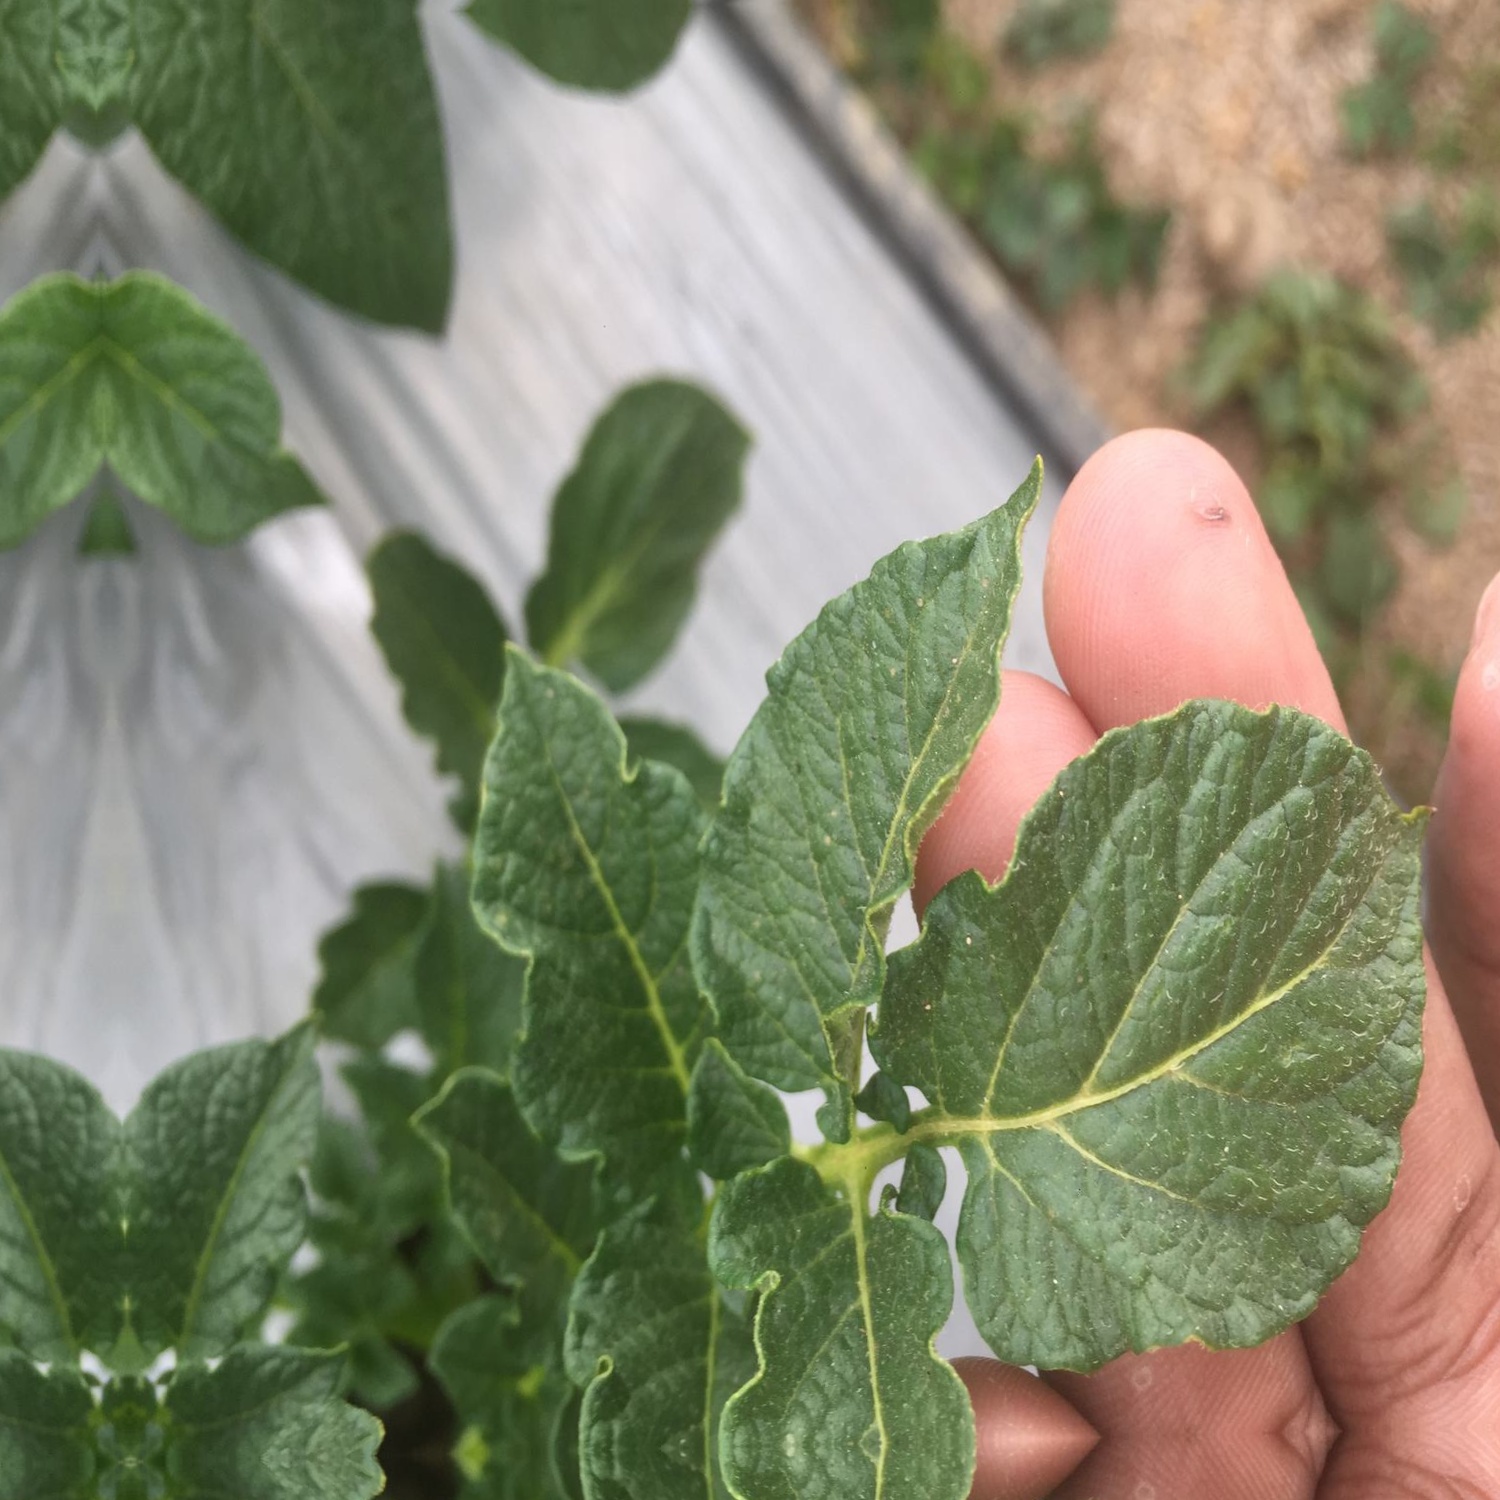
Etiqueta: Virus